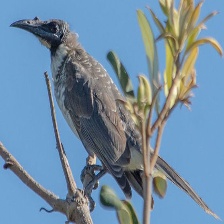
Species: NOISY FRIARBIRD
Scientific name: PHILEMON CORNICULATUS